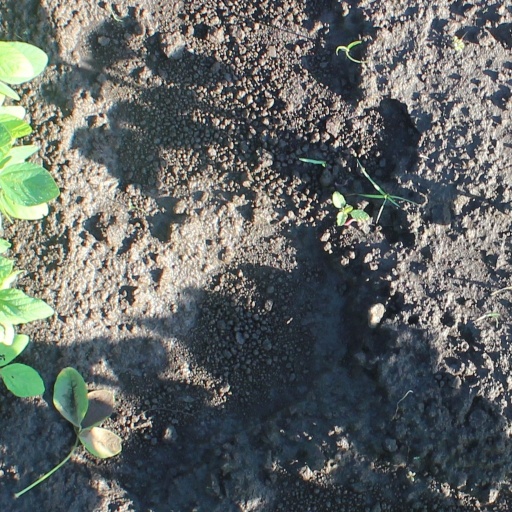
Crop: soybean